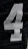
Number: 4